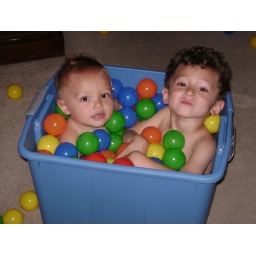
Our two crazy boys in a mini-mini ball pit.